Discula lyelliana

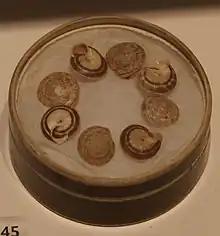
Discula lyelliana shells

Discula lyelliana is a species of air-breathing land snail, a terrestrial pulmonate gastropod mollusk in the family Geomitridae.